Southbury, Connecticut

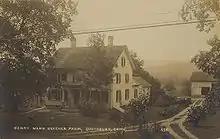
Henry Ward Beecher farm in Southbury

The Southbury Public Library is a department of the town, with its own 9-member Board of Directors. On May 1, 2006, Southbury officially opened its new library (its 3rd, though no two have ever been in use concurrently) at 100 Poverty Road. This $6 million project was the first public building constructed in Southbury in 30 years. It is a , 2 floor, state-of-the-art facility. It contains around 90,000 books. It has computers, audiobooks, DVDs, recording rooms for recording books for the blind, meeting rooms, internet, a fireplace and a coffee bar. Selections recorded for the blind at the Southbury Public Library become part of the National Library Service catalog.